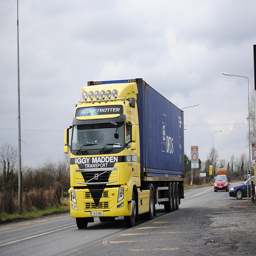
A yellow semi pulling a blue trailer down a road.
A truck driving down the street on a two lane road
A larege yellow and black truck travels down a mostly deserted highway.
The tractor trailer is driving down the road.
Modern semi trailer truck with cargo container on a road